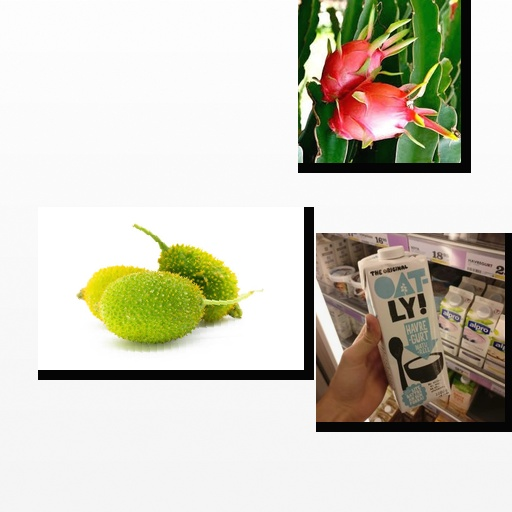
Food items: dragon_fruit, oat_yogurt, spiny_gourd